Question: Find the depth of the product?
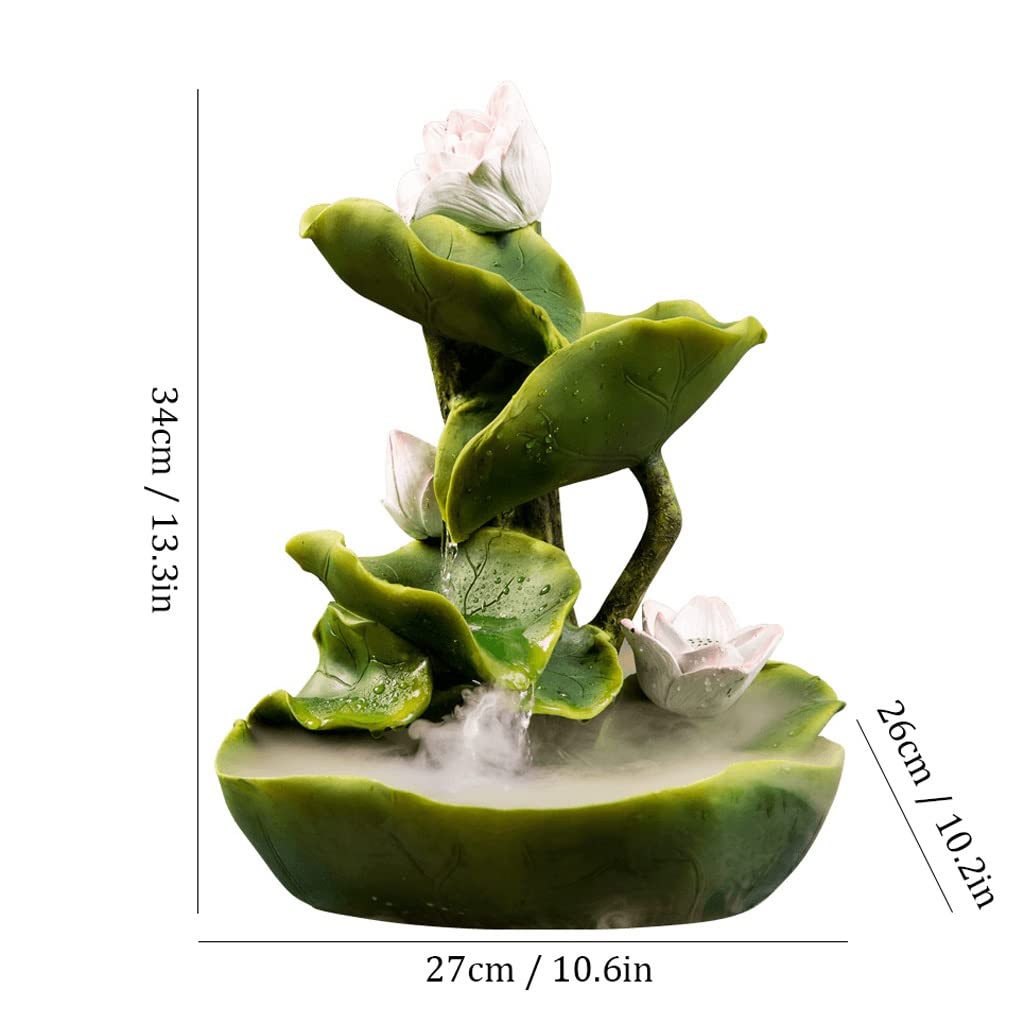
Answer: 27.0 centimetre